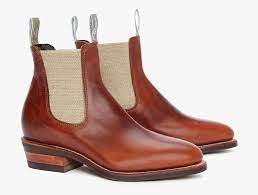
Label: Clog